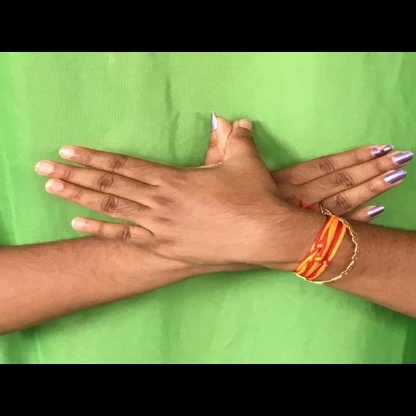
Mudra: Garuda